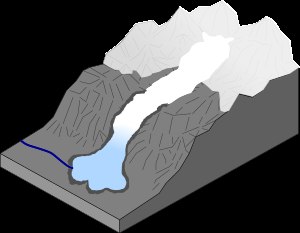
Gletsjer / Gletsjerformer
Piedmont-gletsjer.
En gletsjer eller en isbræ er en større ismasse i bevægelse. Den sne, der falder oven for den højde, som kaldes snelinjen, afsmelter kun delvist, og man kunne forvente, at der på den måde efterhånden måtte ophobes mere og mere sne oven for snelinjen. Dette modvirkes af gletsjerne. Når den evige sne samles til større masser, omdannes den nederste del til is, og denne is vil glide ned ad alle skråninger betinget af trykket fra ismassen samt tyngdekraften. Bevægelsen går meget langsomt, men efterhånden når isen dog ned i så milde egne, at den smelter. Denne nedadglidende is kaldes en gletsjer. Gletsjerne danner afløb for de store, vedvarende snemasser, og der er altså en vis ligevægtstilstand mellem den faldende sne, som øger mængden af vedvarende snedække, og de gletsjere, som formindsker den. Klimaændringer kan forrykke denne ligevægtstilstand, og derfor er gletsjere vigtige indikatorer for klimaændringer, herunder den nutidige globale opvarmning.